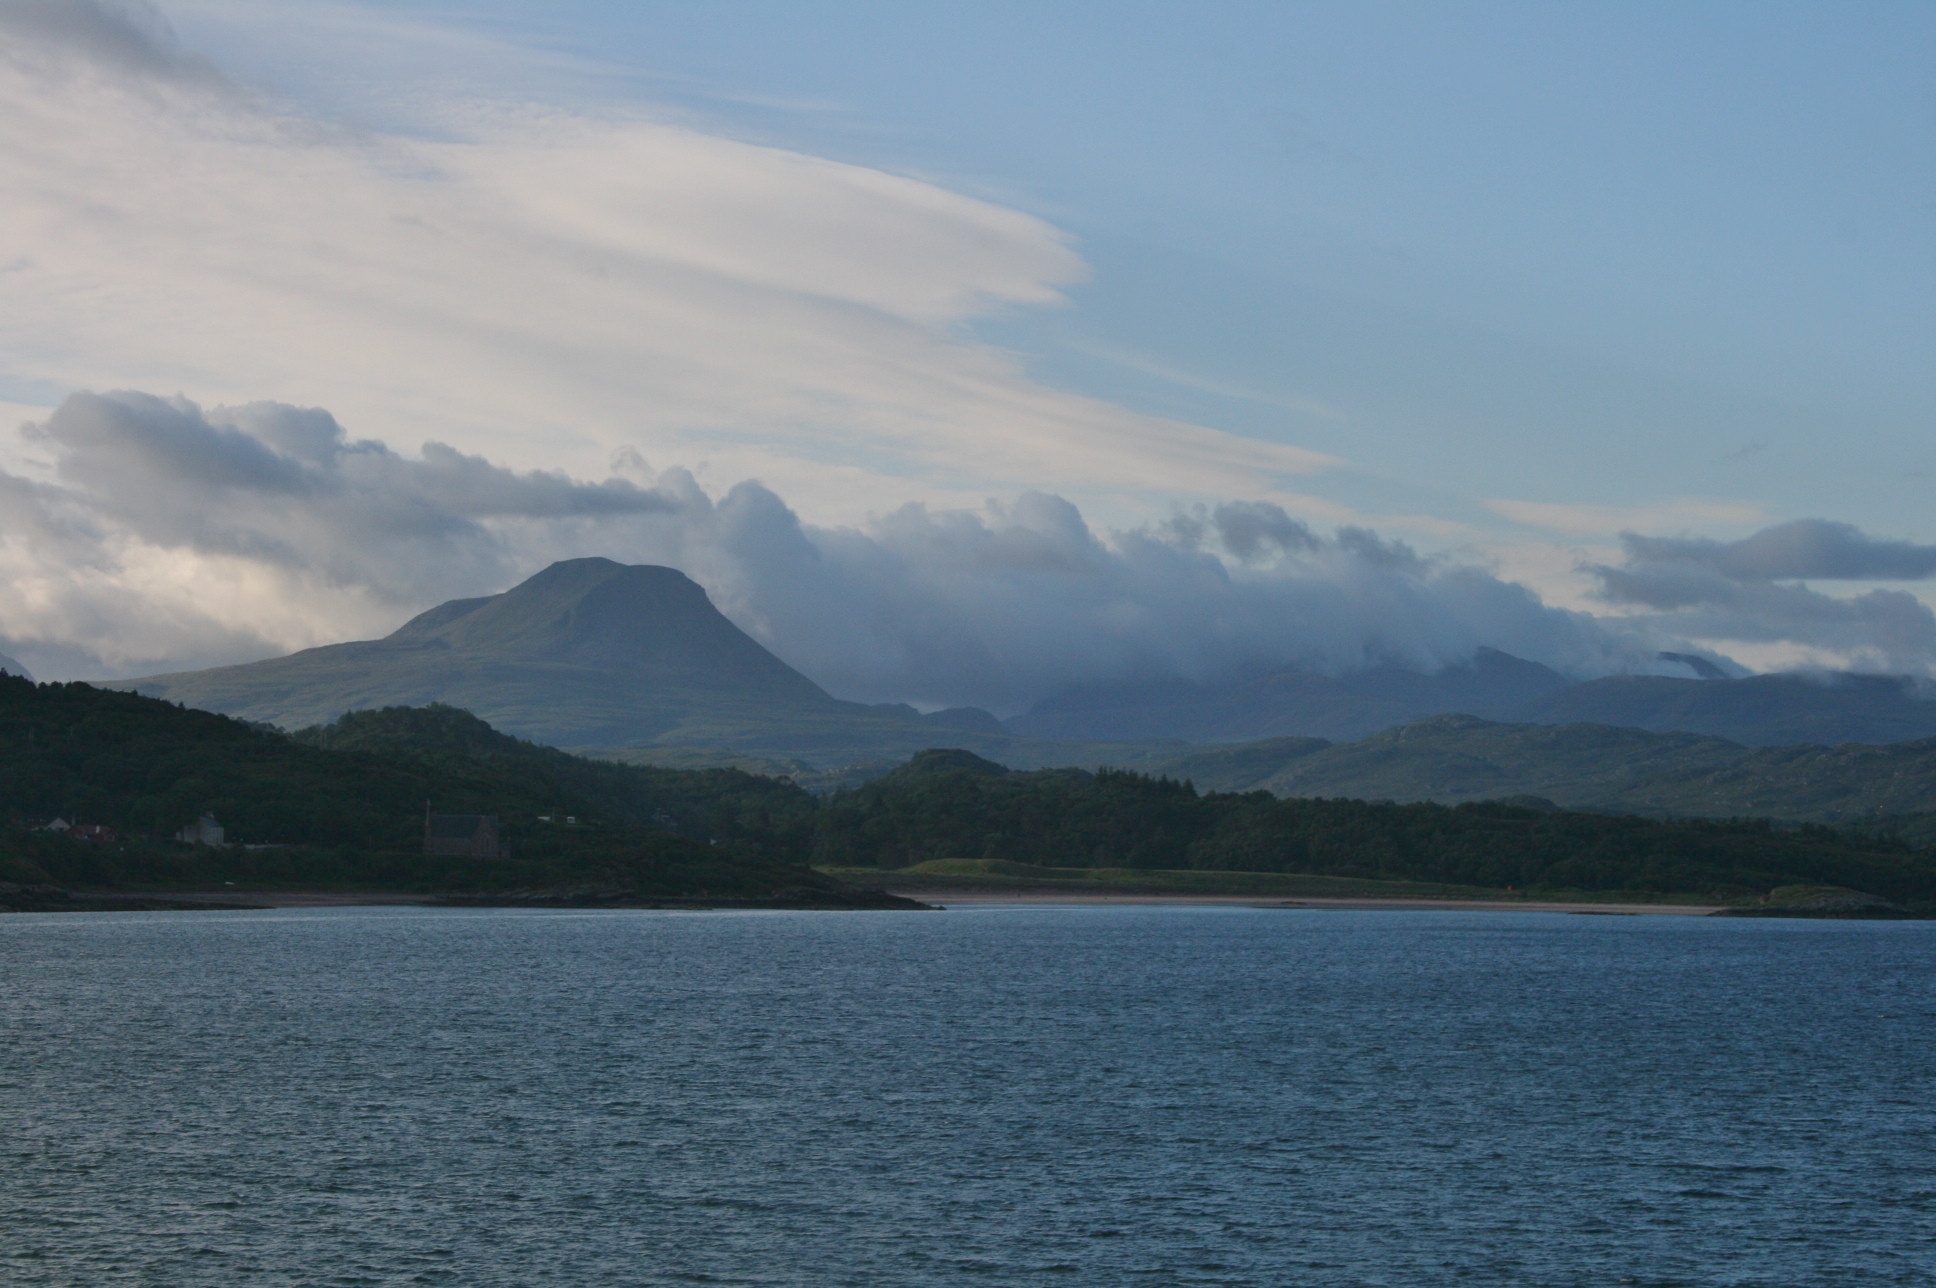
natural, cloud, water, sky, water resources, mountain, azure, highland, lake, coastal and oceanic landforms, bank, horizon, landscape, mountainous landforms, cumulus, calm, headland, mountain range, hill, shore, fell, valley, tree, lake district, reservoir, channel, coast, evening, massif, ocean, ridge, island, wave, loch, sound, bay, reflection, wind wave, mountain river, tarn, inlet, city, tourism, promontory, dusk, plateau, glacial landform, fluvial landforms of streams, tropics